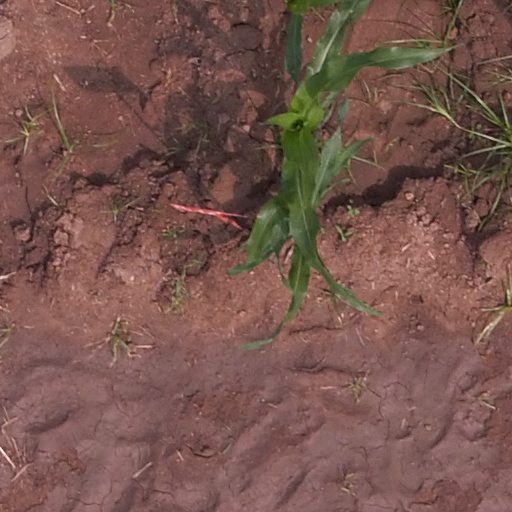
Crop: maize; corn